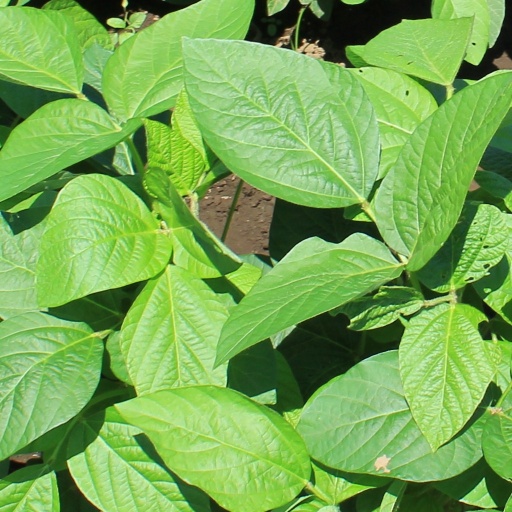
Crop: soybean